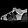
Label: Sandal